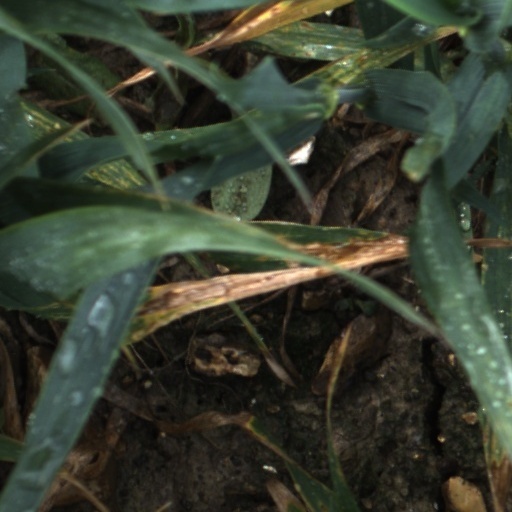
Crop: wheat